Joseph II, Holy Roman Emperor

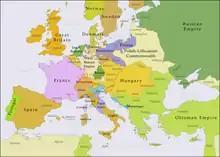
Europe at the time of Joseph's death in 1790. The red line marks the borders of the Holy Roman Empire.

His anticlerical and liberal innovations induced Pope Pius VI to pay him a visit in March 1782. Joseph received the Pope politely and showed himself a good Catholic, but refused to be influenced. On the other hand, Joseph was very friendly to Freemasonry, as he found it highly compatible with his own Enlightenment philosophy, although he apparently never joined a Lodge himself. Freemasonry attracted many anticlericals and was condemned by the Church.